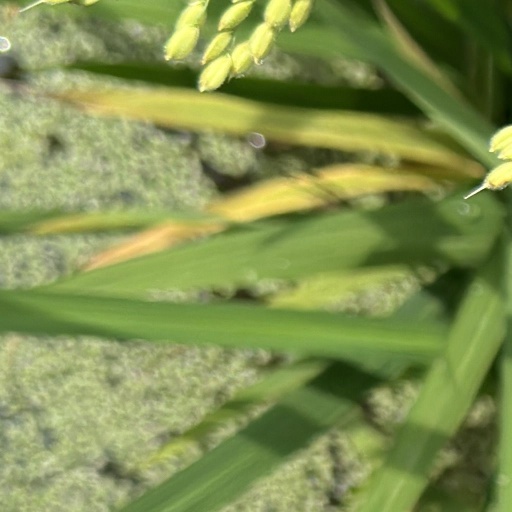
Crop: rice